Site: brandenburg
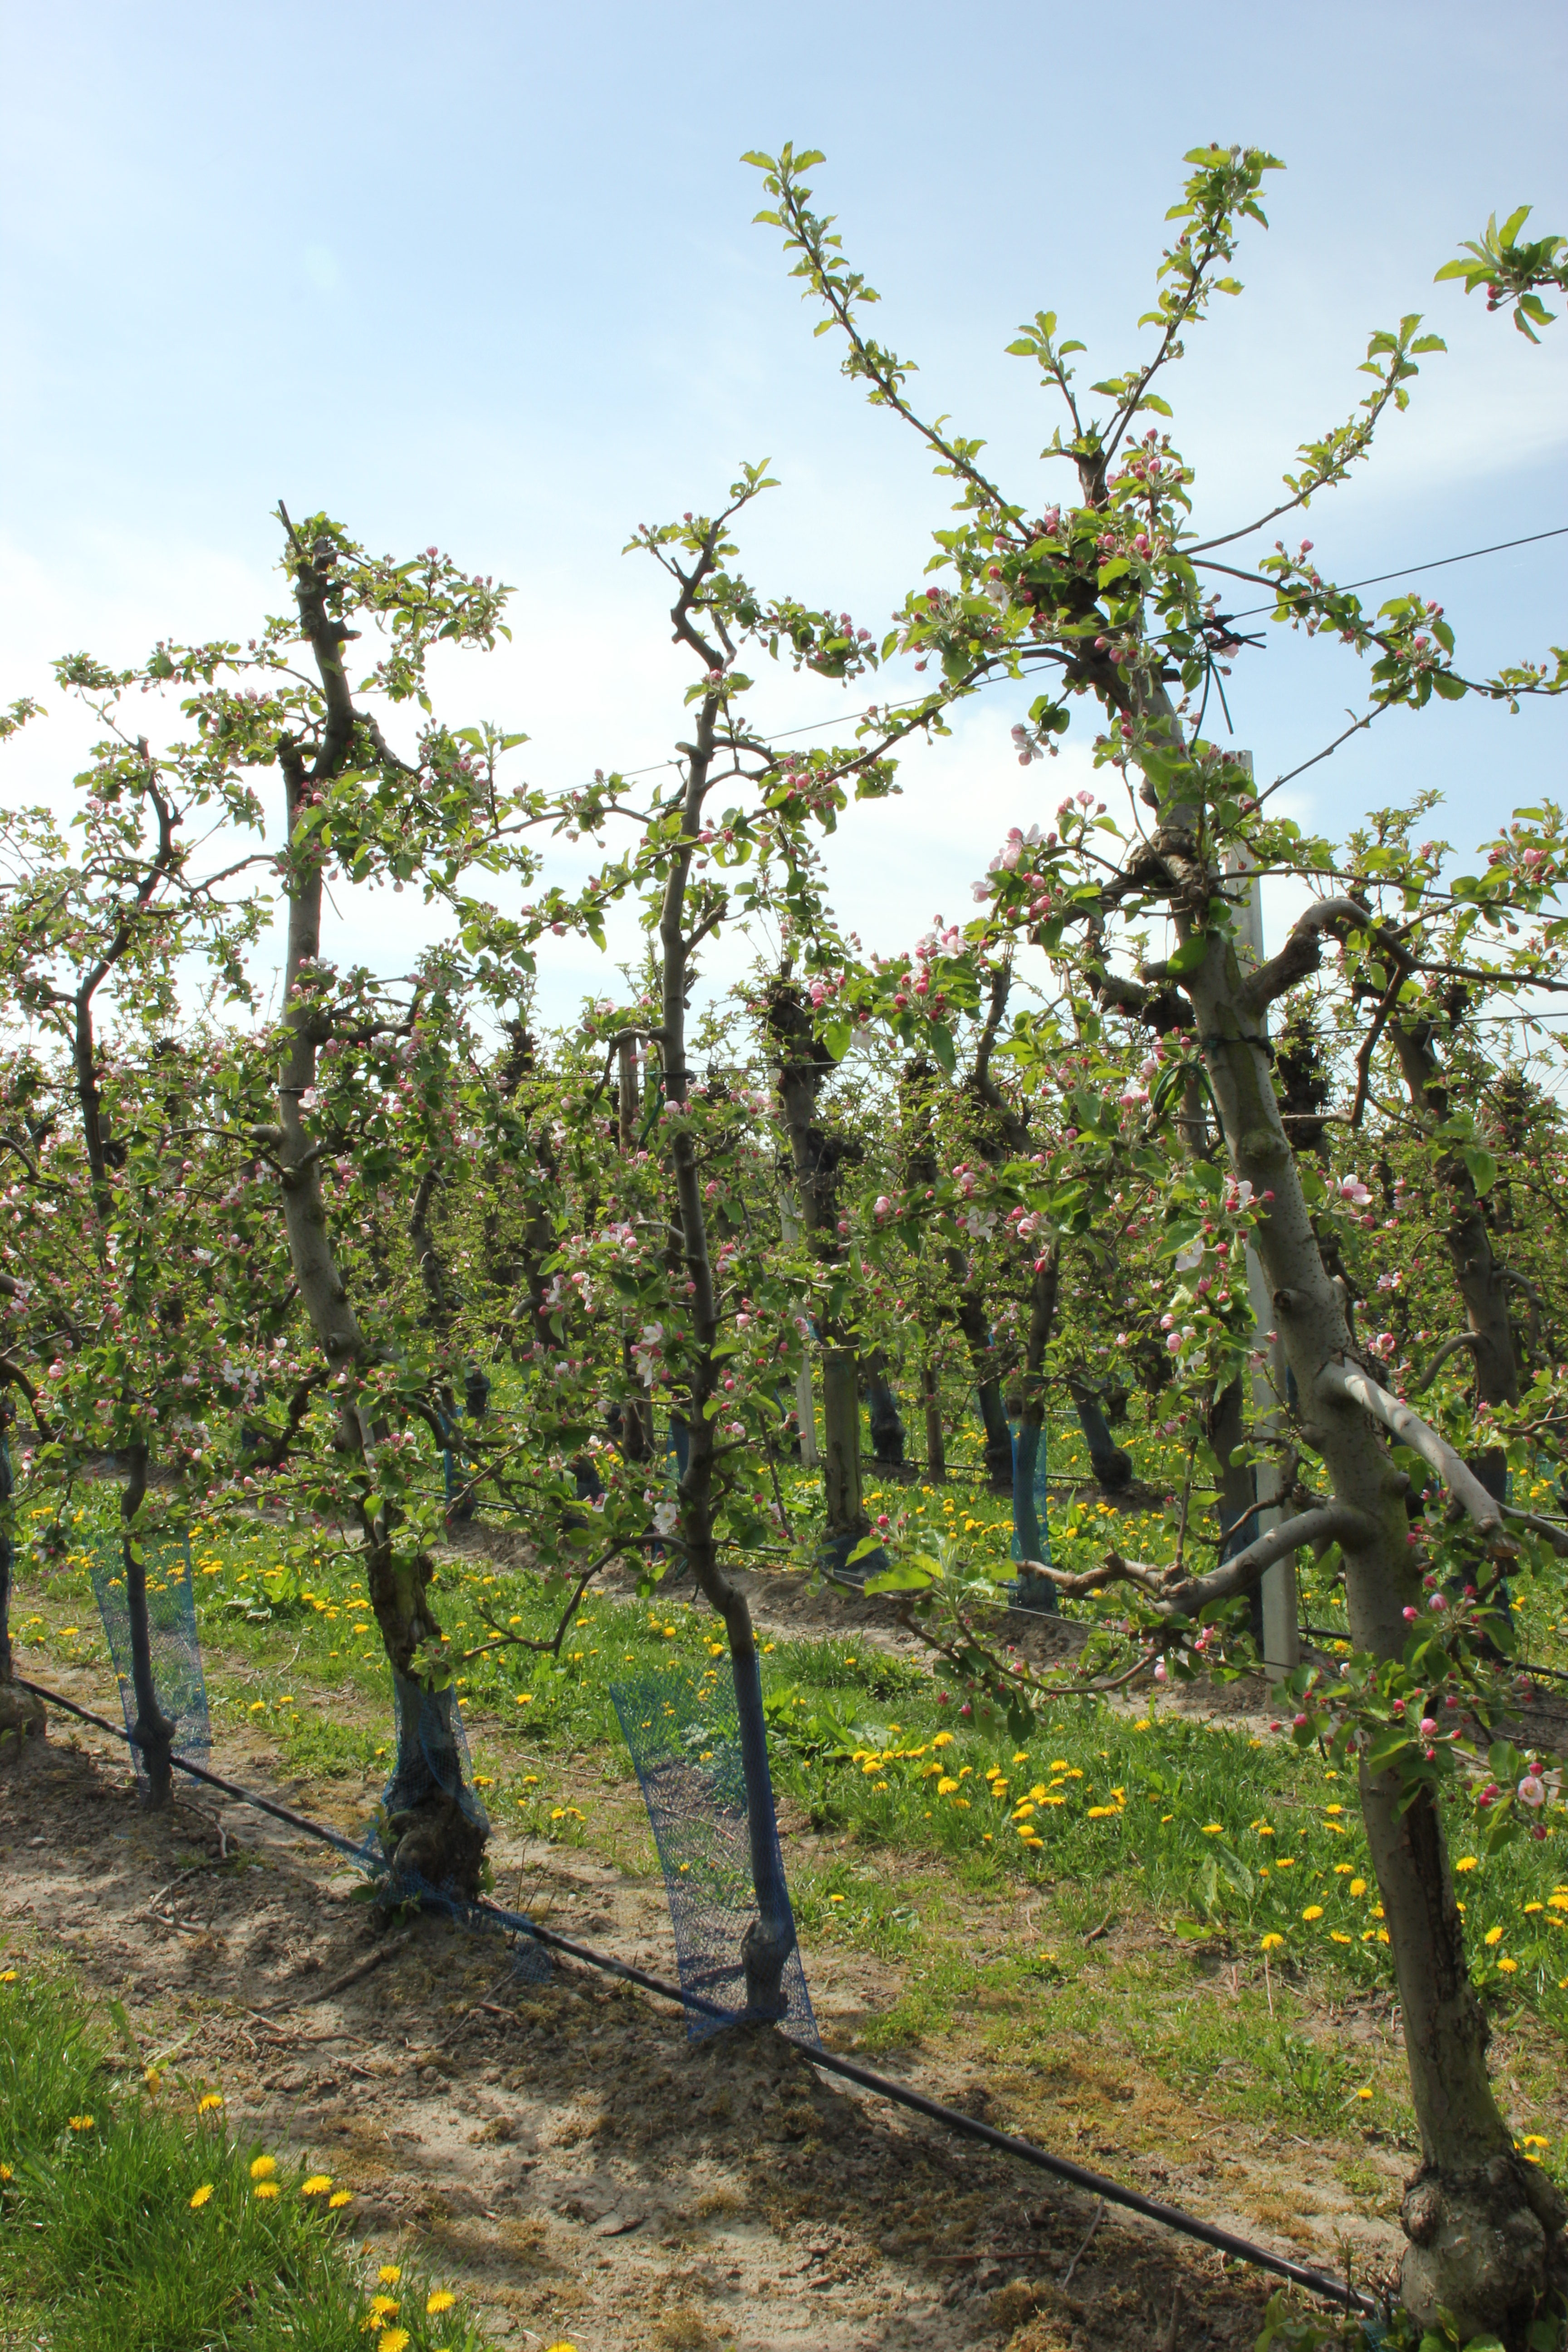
Growth stage (BBCH 57): Inflorescence emergence